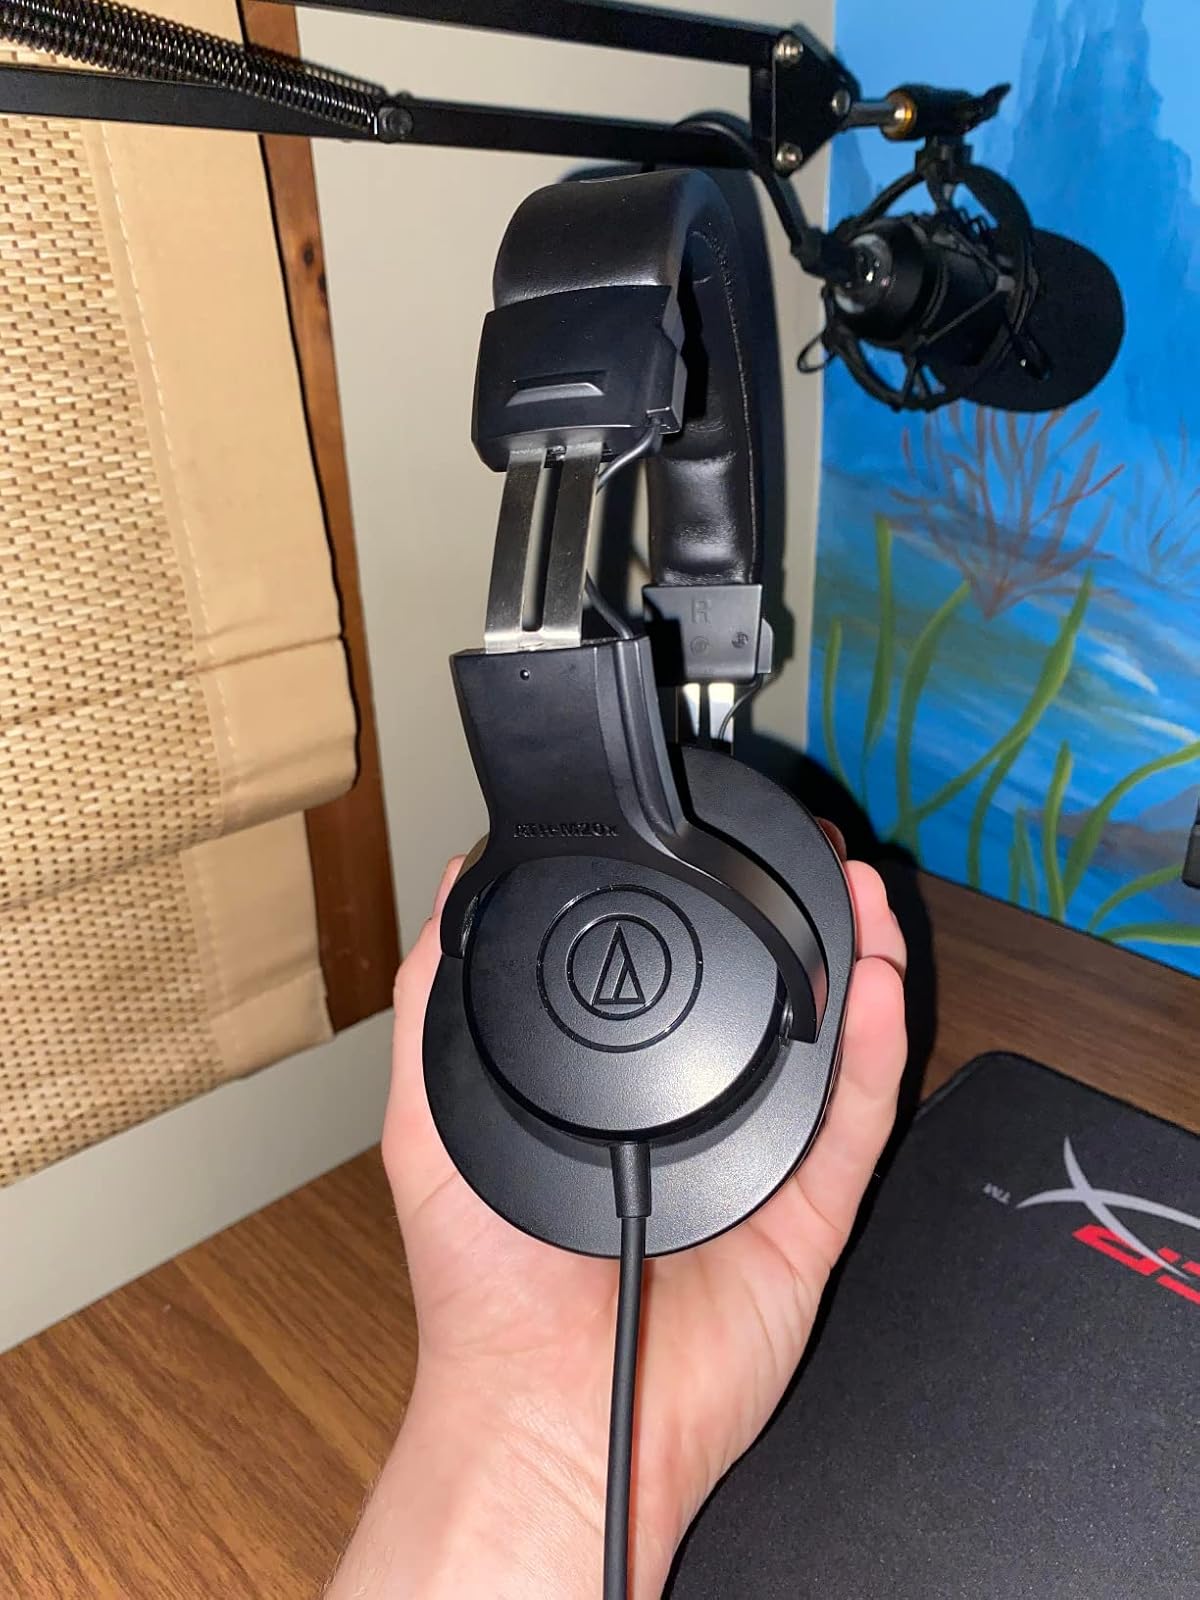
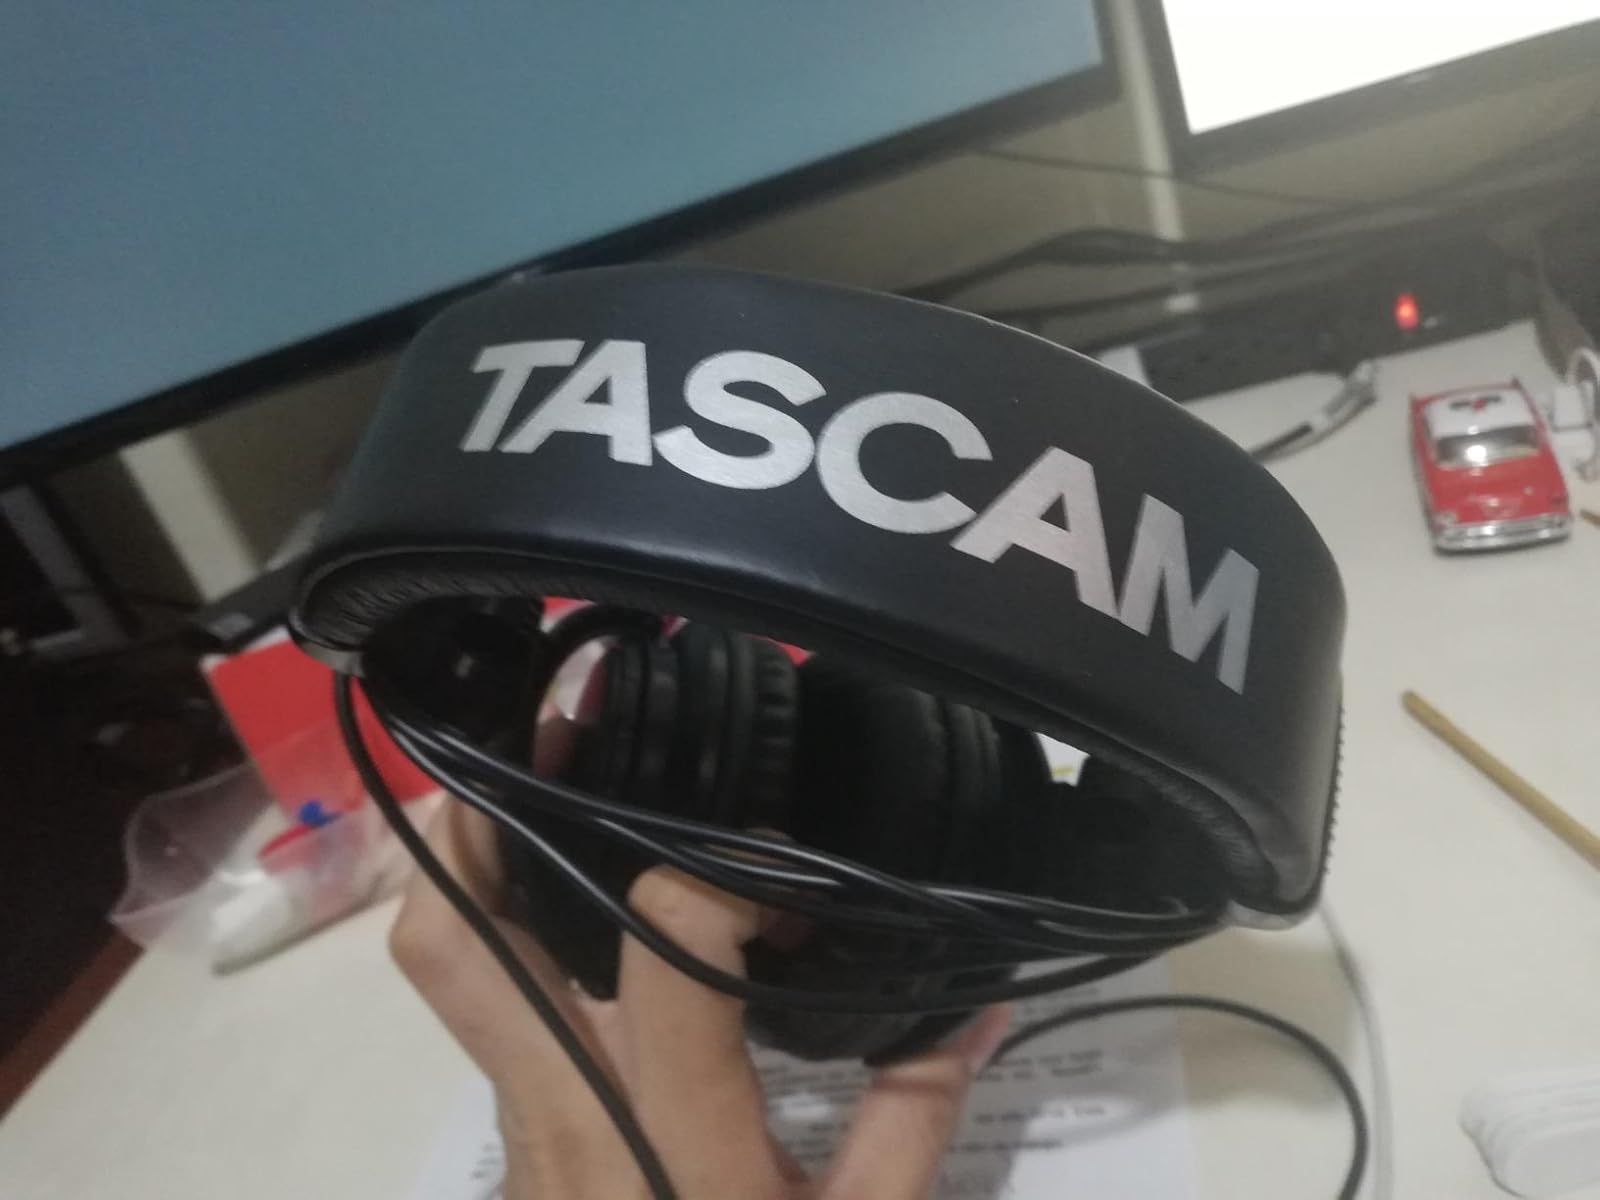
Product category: headphones
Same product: no